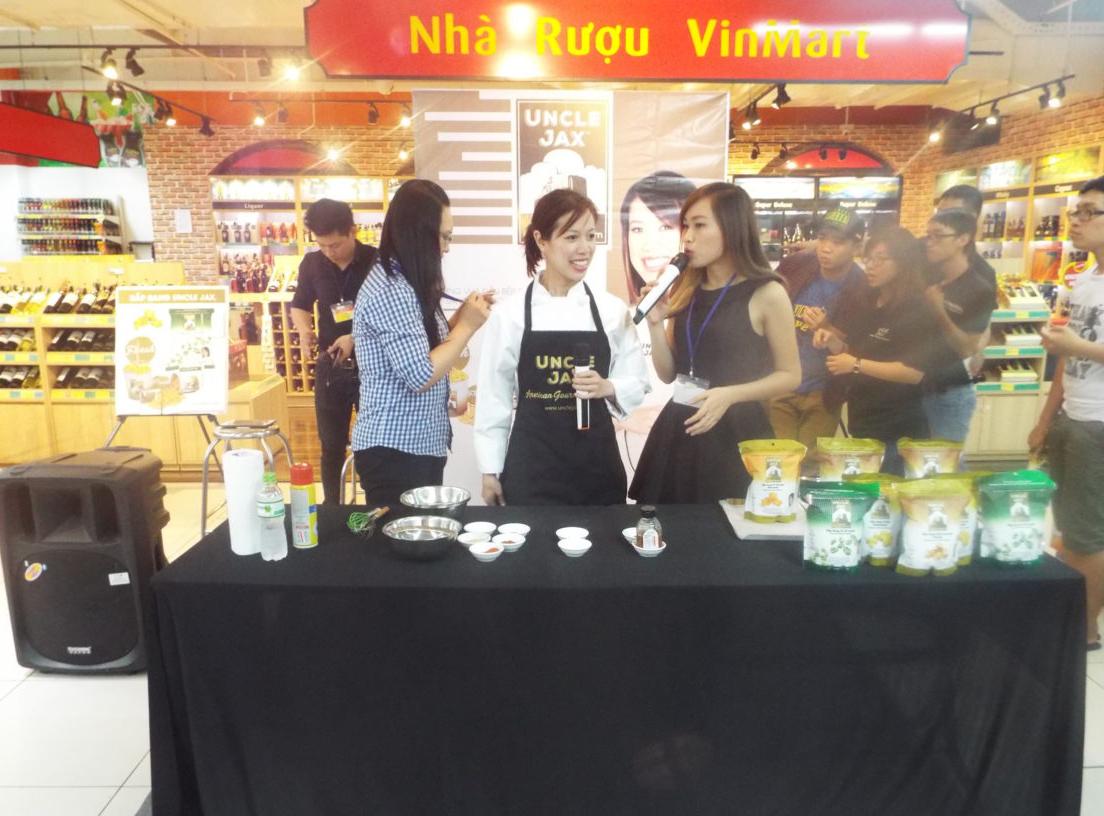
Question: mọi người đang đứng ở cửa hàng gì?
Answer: nhà rượu vinmart